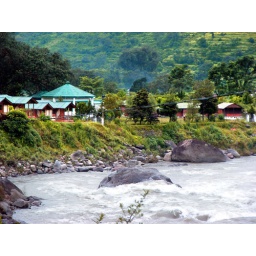
SYALSAUR , mandakini river and gmvn guest house in the background